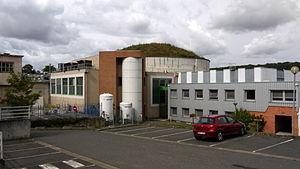
Accélérateur linéaire de l'université Paris XI, Orsay, France
L'université Paris-Saclay est une université française créée le 6 novembre 2019 par décret paru au Journal officiel en tant qu'établissement expérimental public à caractère scientifique, culturel et professionnel. Elle est l'une des douze universités parisiennes, héritière de l'université Paris-Sud-XI, créée le 1ᵉʳ janvier 1971.
L'université Paris-Sud ou Paris-XI était une université française créée le 1ᵉʳ janvier 1971. Elle a disparu le 1ᵉʳ janvier 2020 au profit de l'université Paris-Saclay à la suite de la publication au Journal officiel du décret de création de la nouvelle université le 5 novembre 2019.